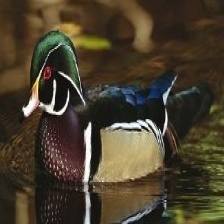
Species: WOOD DUCK
Scientific name: AIX SPONSA
ImageNet parent category: drake